Sky position (RA, Dec in degrees): 127.516, 6.751
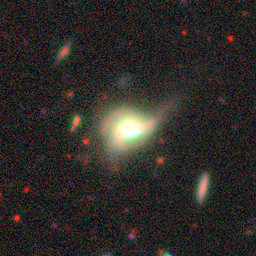
Galaxy morphology: Unbarred Loose Spiral Galaxies